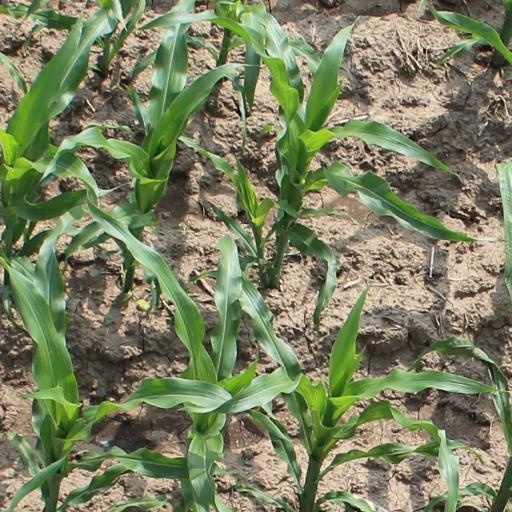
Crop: maize; corn